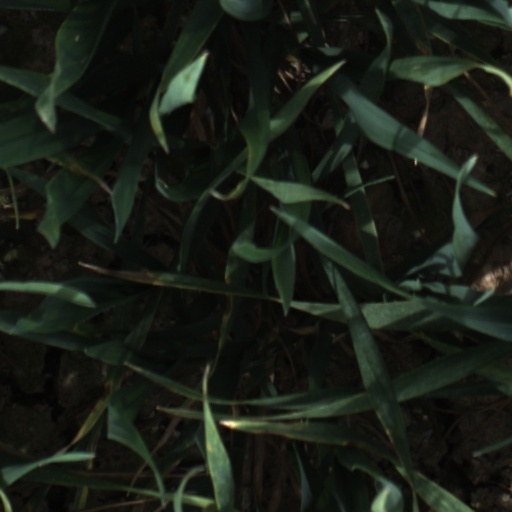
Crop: wheat